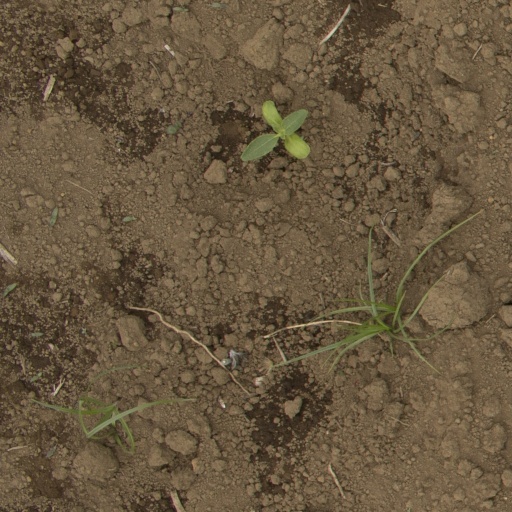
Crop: Jerusalem artichoke